Roman Catholic Diocese of Pasto

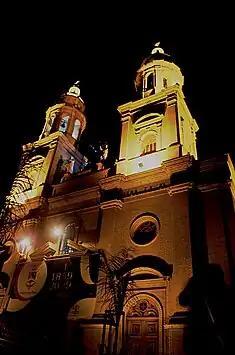
Cathedral of St. Ezequiel Moreno Díaz

The Roman Catholic Diocese of Pasto is a diocese located in the city of Pasto in the ecclesiastical province of Popayán in Colombia.